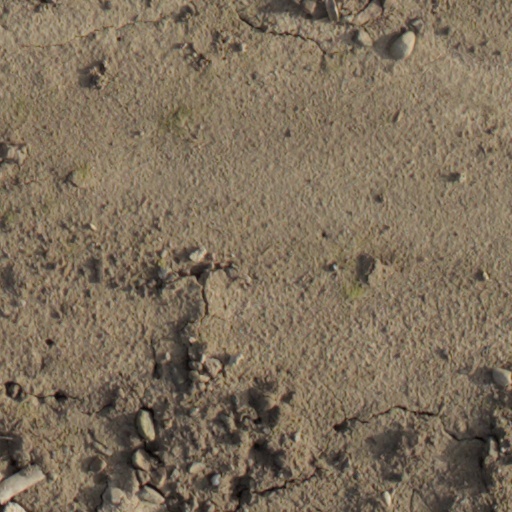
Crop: wheat